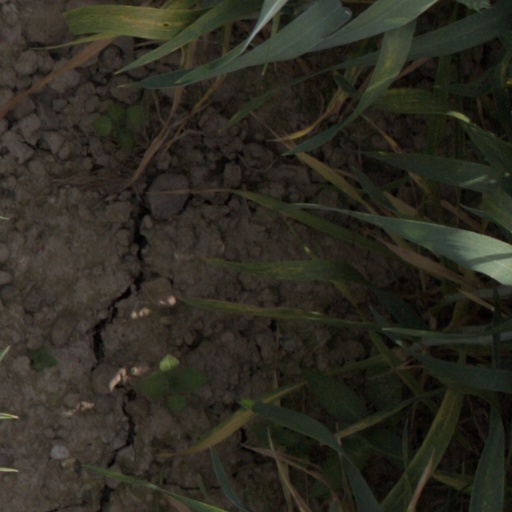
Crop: wheat